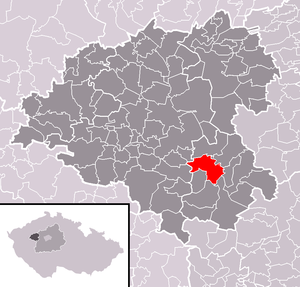
Velká Buková est une commune du district de Rakovník, dans la région de Bohême-Centrale, en République tchèque. Sa population s'élevait à 283 habitants en 2020.